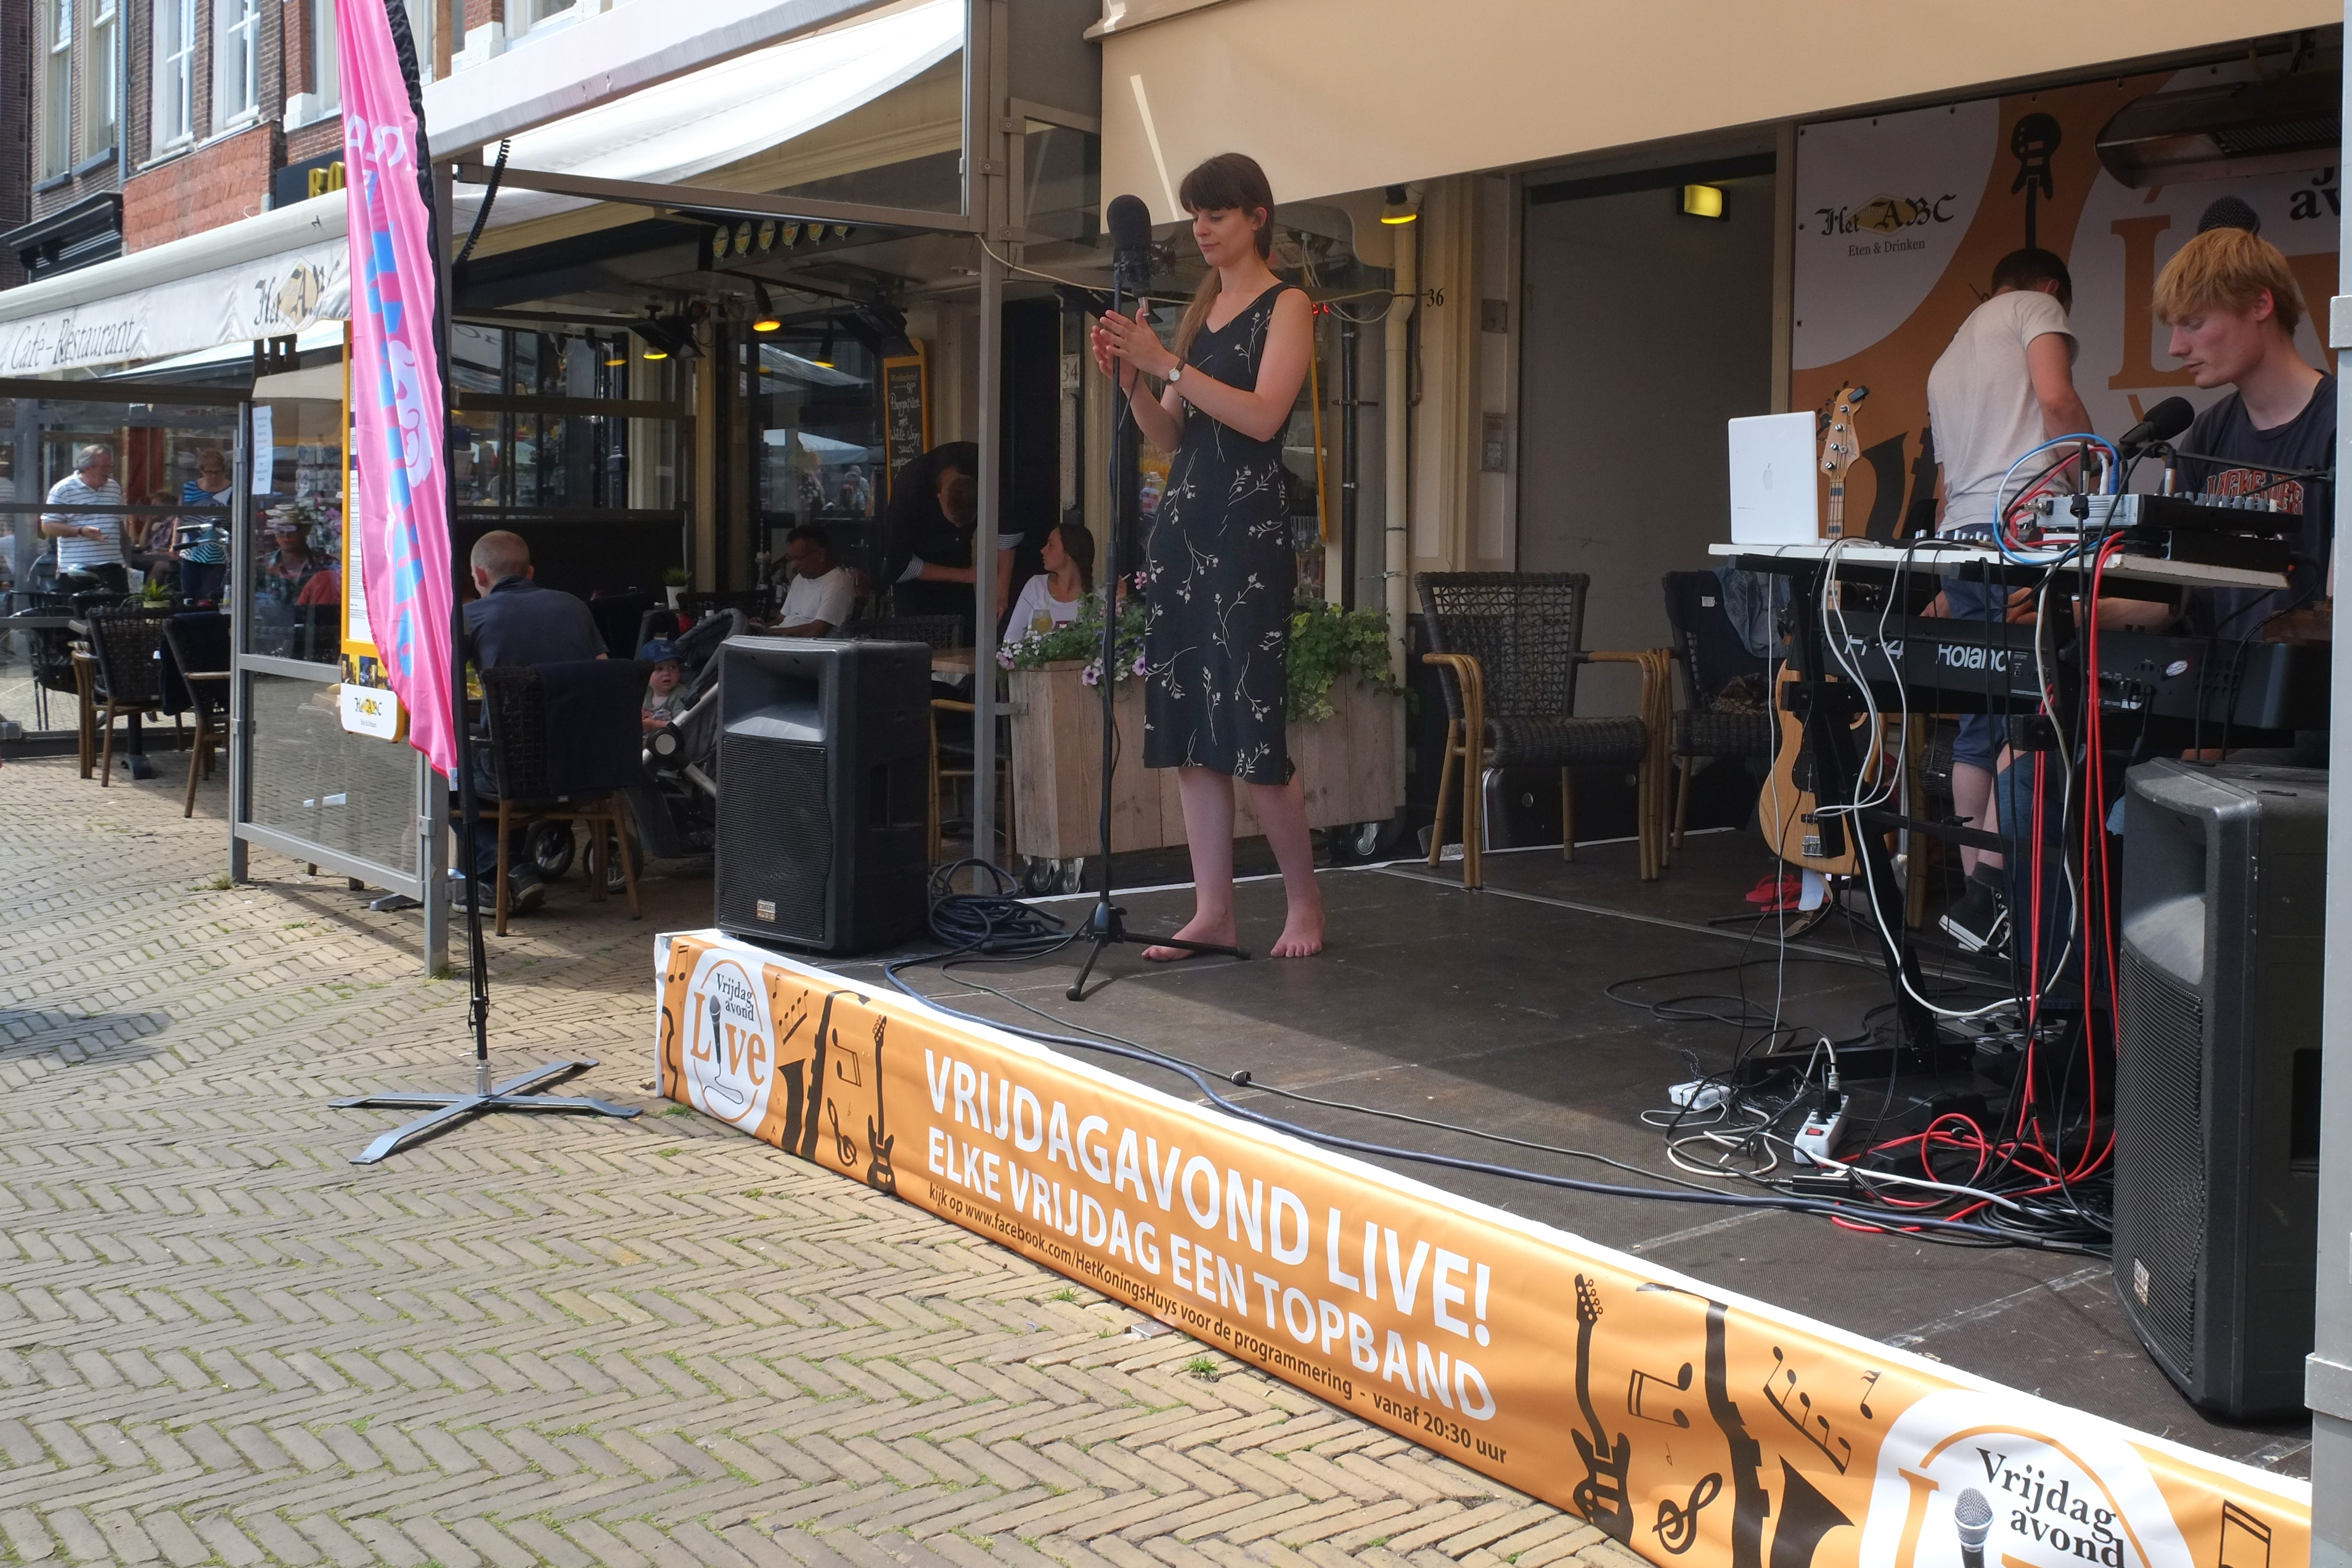
street, urban, travel, fujifilm, vehicle, netherlands, fuji, delft, fujix, fujixe1